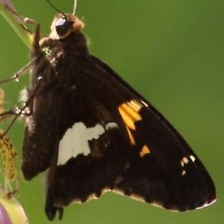
Species: SILVER SPOT SKIPPER